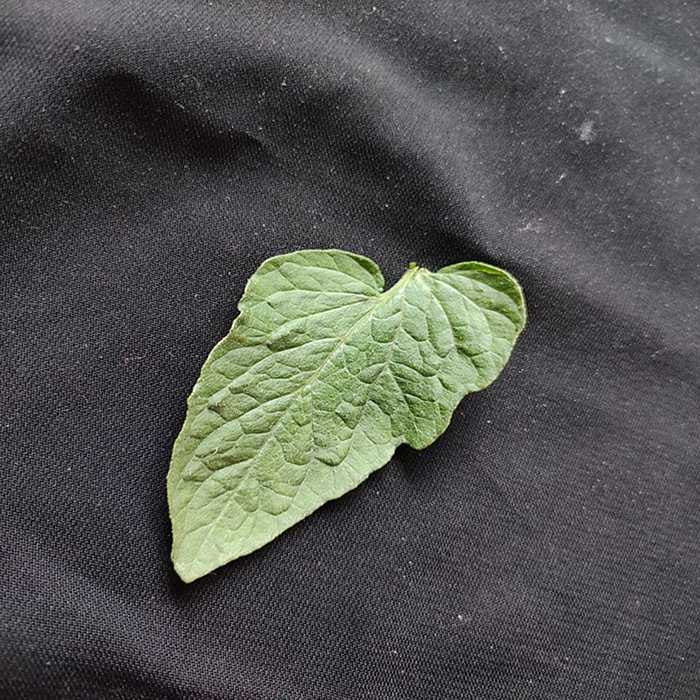
Plant: Tomato
Label: Tomato Fresh leaf